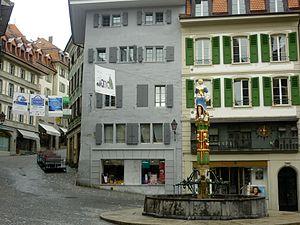
Centre ville historique et fontaine de la justice, Place de la Palud, Lausanne